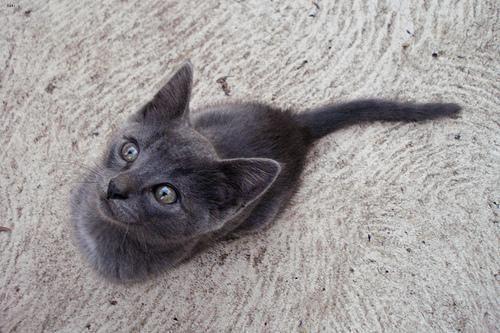
Russian Blue